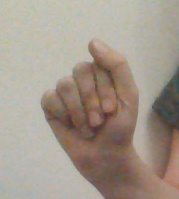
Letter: saad